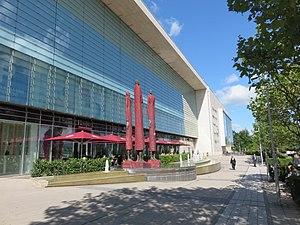
Zoyt est un sculpteur canado-allemand.